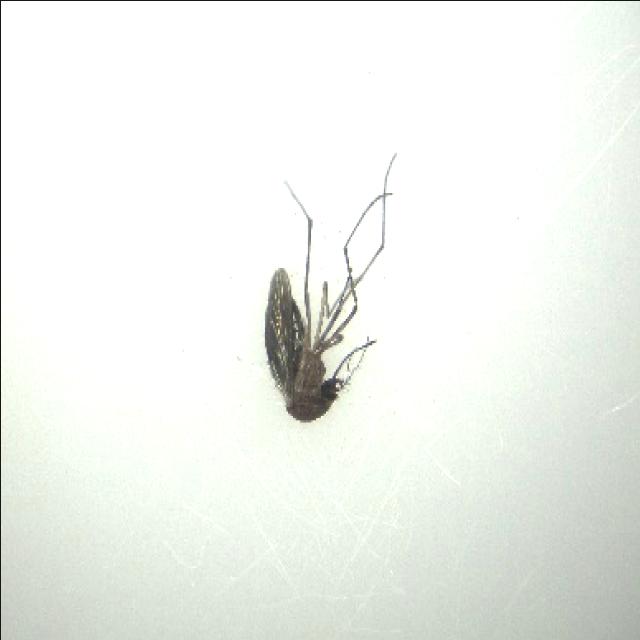
Species: culex_tritaeniorhynchus